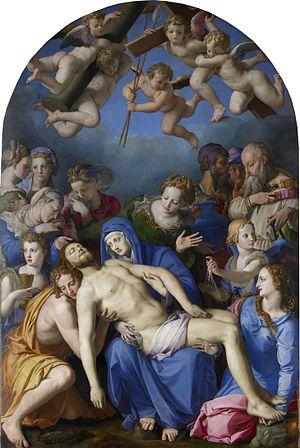
Cette page recense les diverses représentations artistiques de la Vierge Marie pendant les différents épisodes de sa vie, sans toutefois mentionner tous les épisodes de la Passion du Fils, ces épisodes, avec ou sans la présence de Marie, étant largement détaillés dans la page Représentation artistique de Jésus-Christ. Elle est essentiellement centrée sur les représentations en peinture depuis l'époque Renaissance en occident.
Angelo di Cosimo ou Agnolo di Cosimo dit le Bronzino ou Agnolo Bronzino est un peintre maniériste italien. Il était le fils adoptif et apprenti de Pontormo, et aussi l'élève de Girolamo Genga. Il devrait son surnom à son teint sombre ou à la couleur de ses cheveux. Son disciple et fils adoptif, Alessandro Allori, était également surnommé « il Bronzino ».